House at 4305 South Linden Road

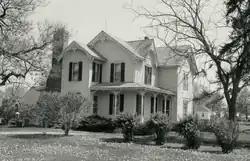

The House at 4305 South Linden Road is a single-family home located in Flint, Michigan. It was listed on the National Register of Historic Places in 1982.